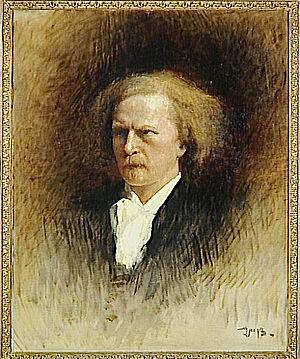
Ignacy Jan Paderewski, ou Ignace Paderewski, né le 6 novembre 1860 à Kuryłówka en Podolie et mort le 29 juin 1941 à New York, est un pianiste, compositeur, homme d'État et diplomate polonais.